Fernando García (composer)

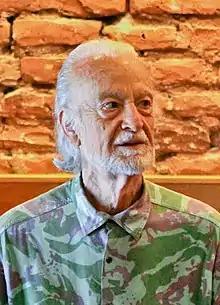
Fernando García in 2013

Fernando García (born July 4, 1930) is a Chilean composer. Active since 1956 he has done orchestral music, chamber music, etc. He studied with Juan Orrego-Salas and Gustavo Becerra-Schmidt, among others. His style is influenced by serialism and aleatoric procedures. He also played a role in the beginnings of electroacoustic music in Chile, after a trip he made to France in the early 1950s where he heard "musique concrete". He was born in Santiago, Chile.